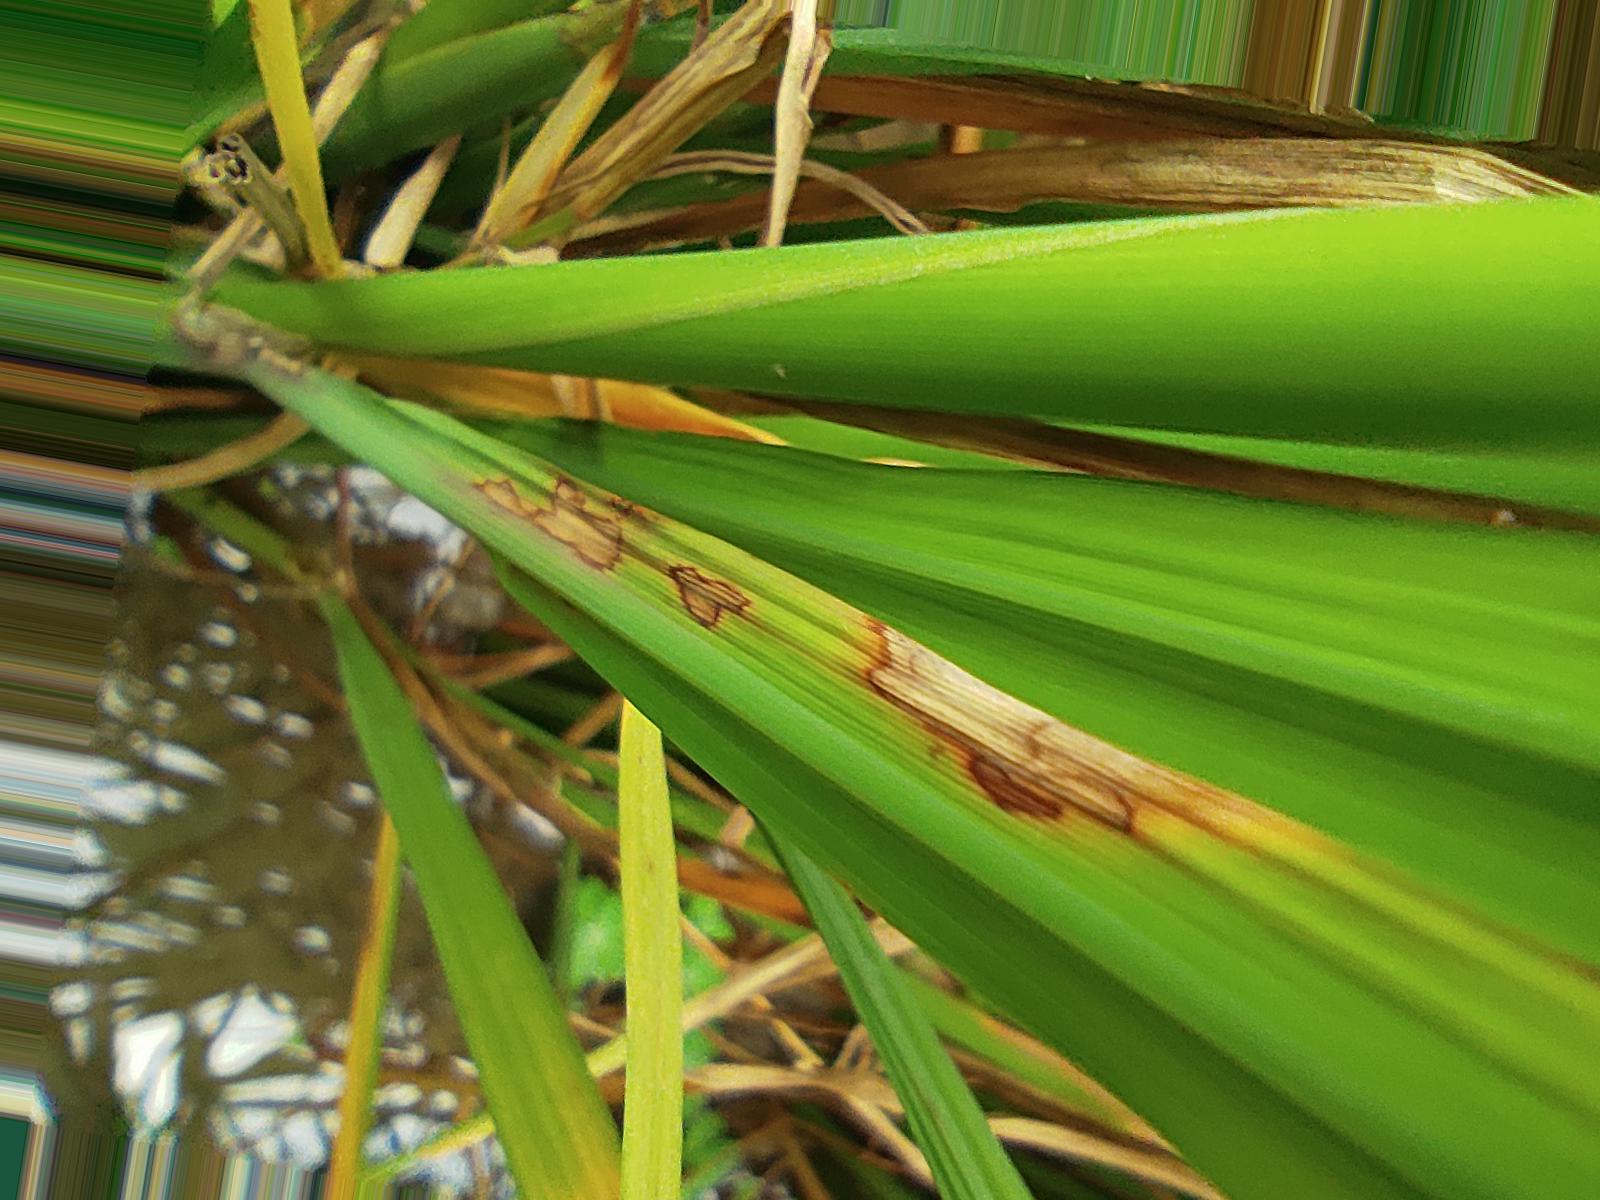
Nhãn: Bệnh Đốm Vằn ( Khô vằn ) ( Sheath Blight )